Atelier national de reproduction des thèses

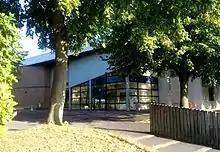
ANRT building on the Lille campus

The French Atelier National de Réproduction des Thèses (ANRT), the national reproduction centre for PhD theses, was a public body under the French Ministry of Higher Education and Research (department of scientific and technical information and documentation network) until 2017. The ANRT mandate was to archive French PhD theses and to disseminate them in the academic network of university libraries, and to contribute to the valorization of the French scientific production of Higher Education and research.